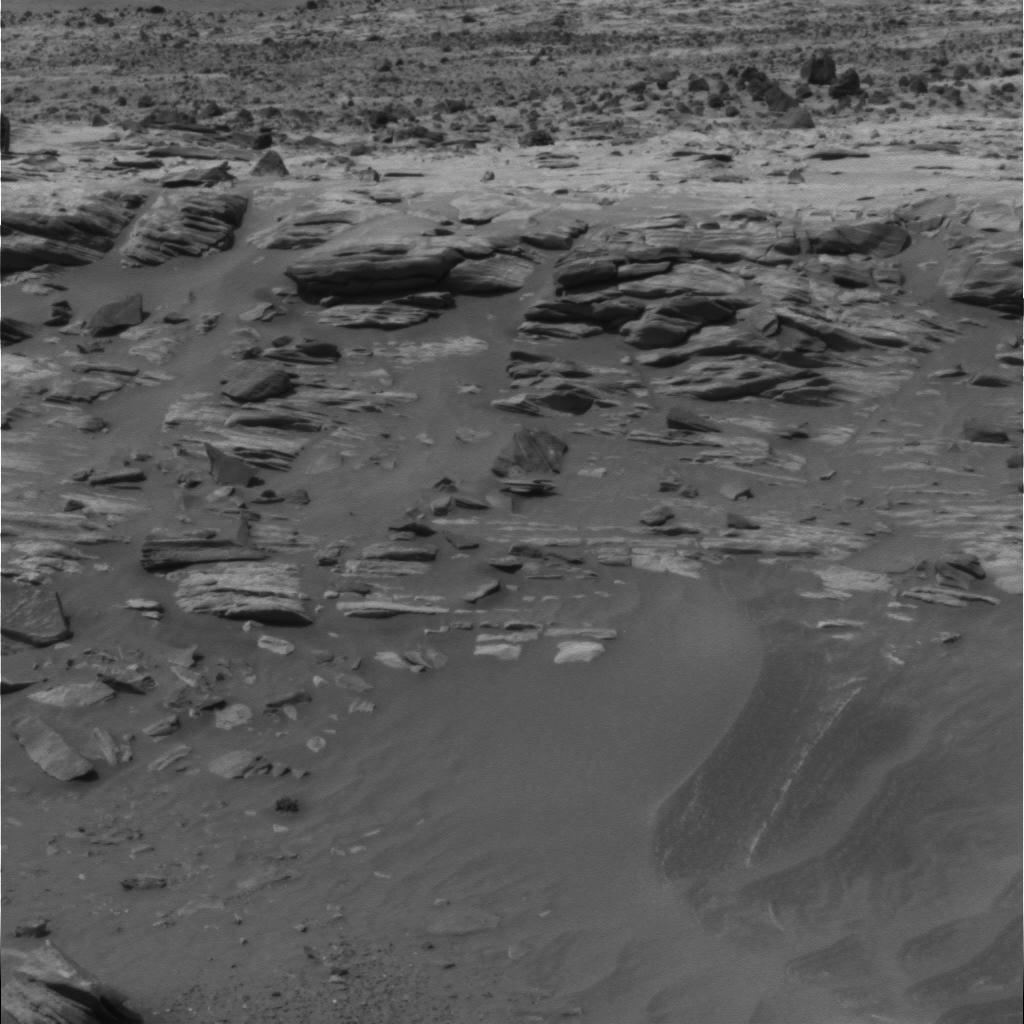
Surface features visible: Rock Outcrops, Float Rocks, Clasts, Dunes/Ripples, Rock (Linear Features), Soil, Distant Vista